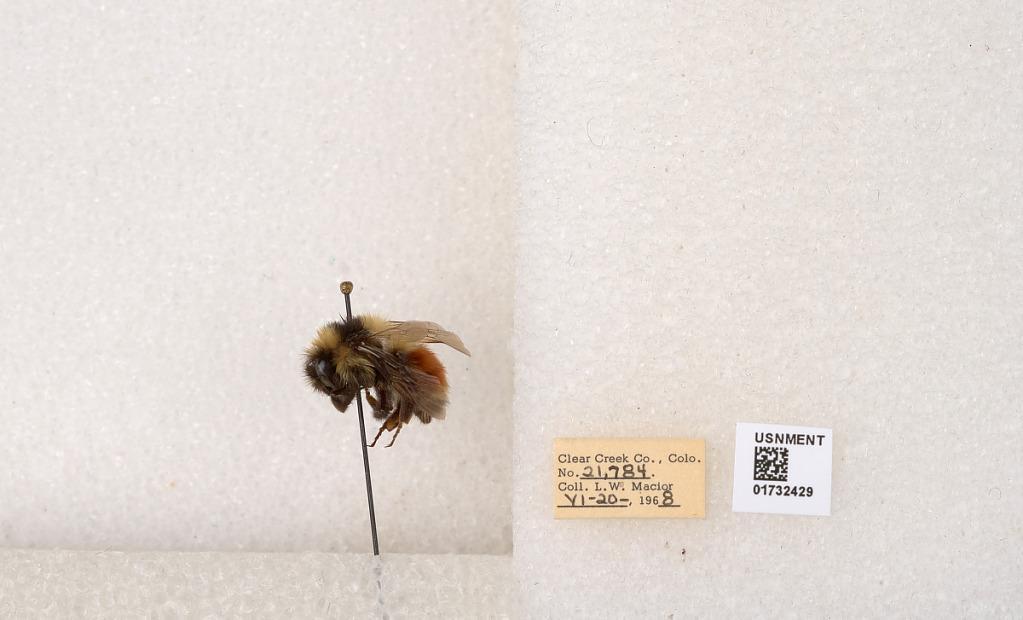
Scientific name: Bombus (Pyrobombus) sylvicola Kirby
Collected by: L. Macior
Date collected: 1968-6-20
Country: United States
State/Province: Colorado
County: Clear Creek
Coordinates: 39.6856, -105.645